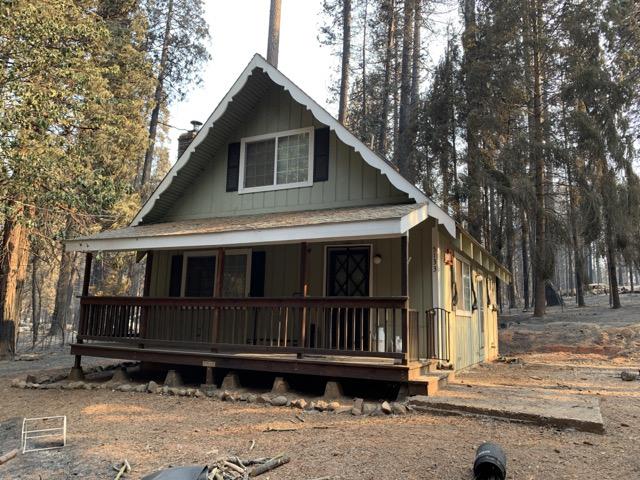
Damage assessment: affected